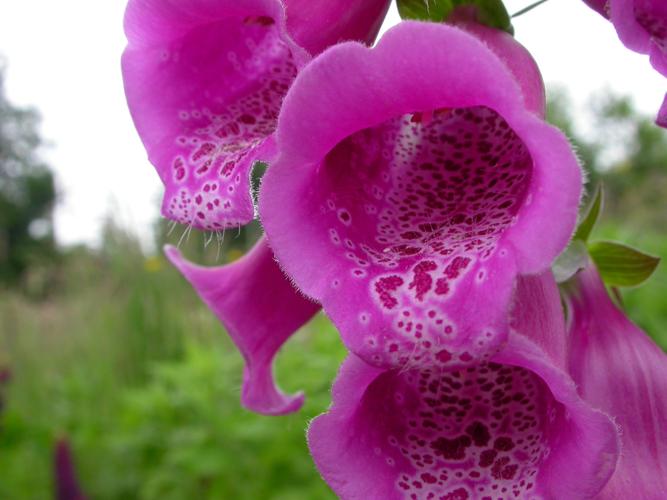
Label: foxglove